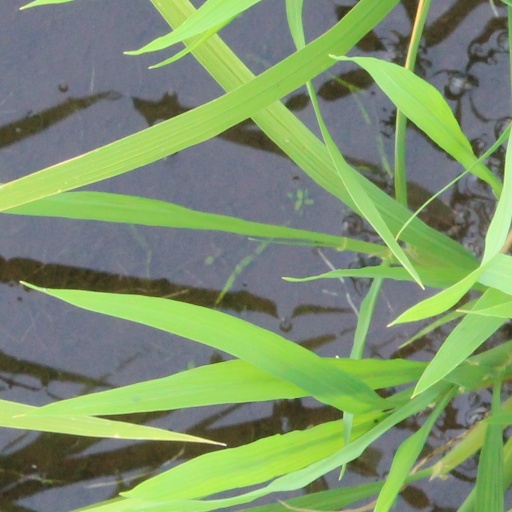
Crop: rice